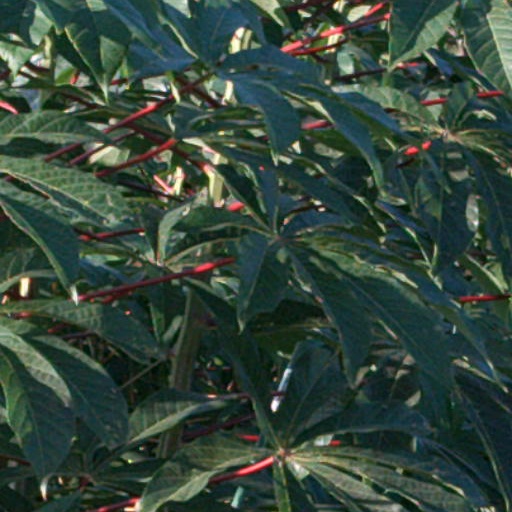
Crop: cassava